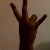
The image shows a hand gesture representing the number 7 in Indian Sign Language.